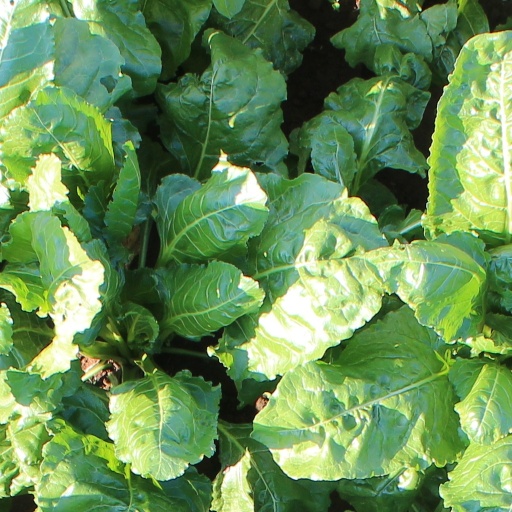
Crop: sugar beet